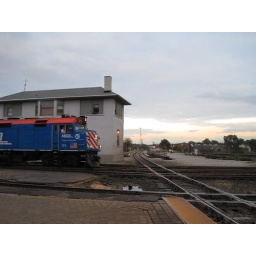
A Heritage Corridor train in front of UD tower